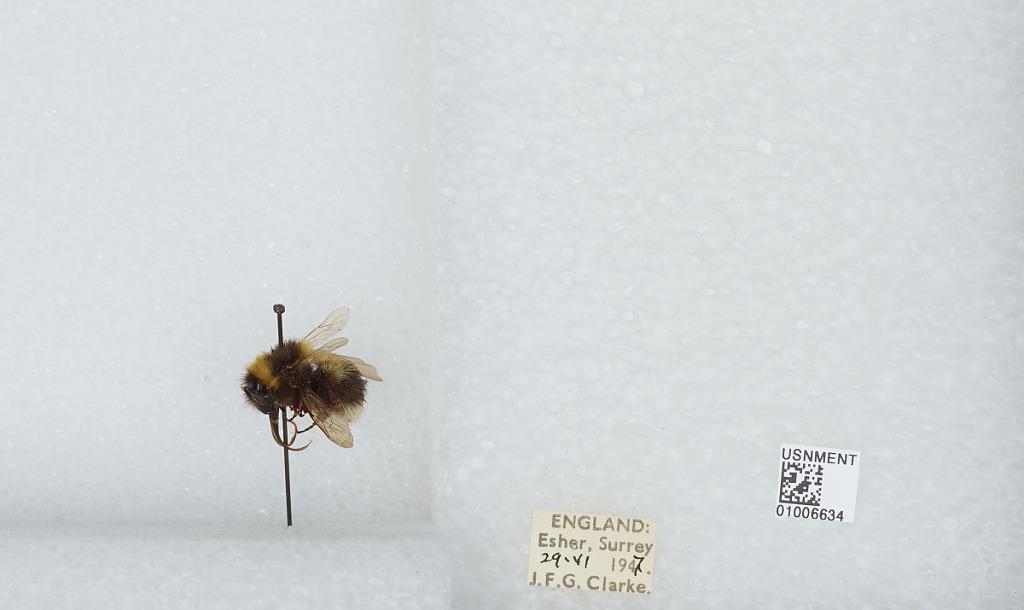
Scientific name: Bombus (Megabombus) hortorum (Linnaeus)
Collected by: J. Clarke
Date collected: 1947-6-29
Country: United Kingdom
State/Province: England
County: Surrey
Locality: Elmbridge, Esher
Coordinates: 51.3692, -0.365